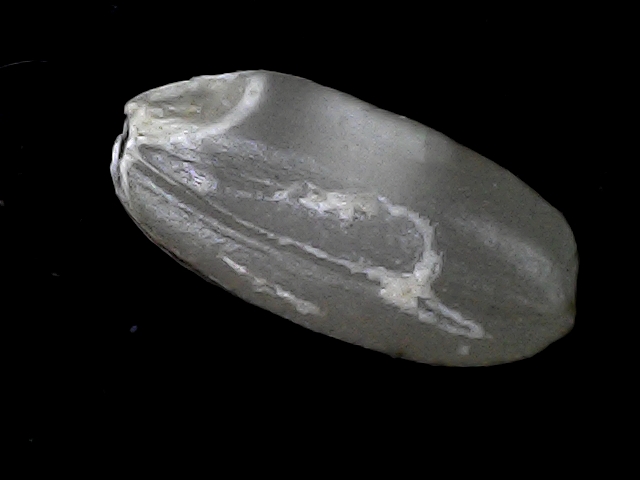
Rice variety: BD52